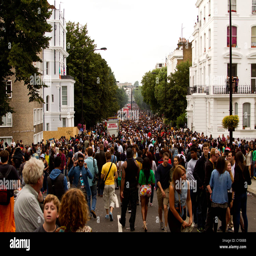
thousands of people all walking in the same direction